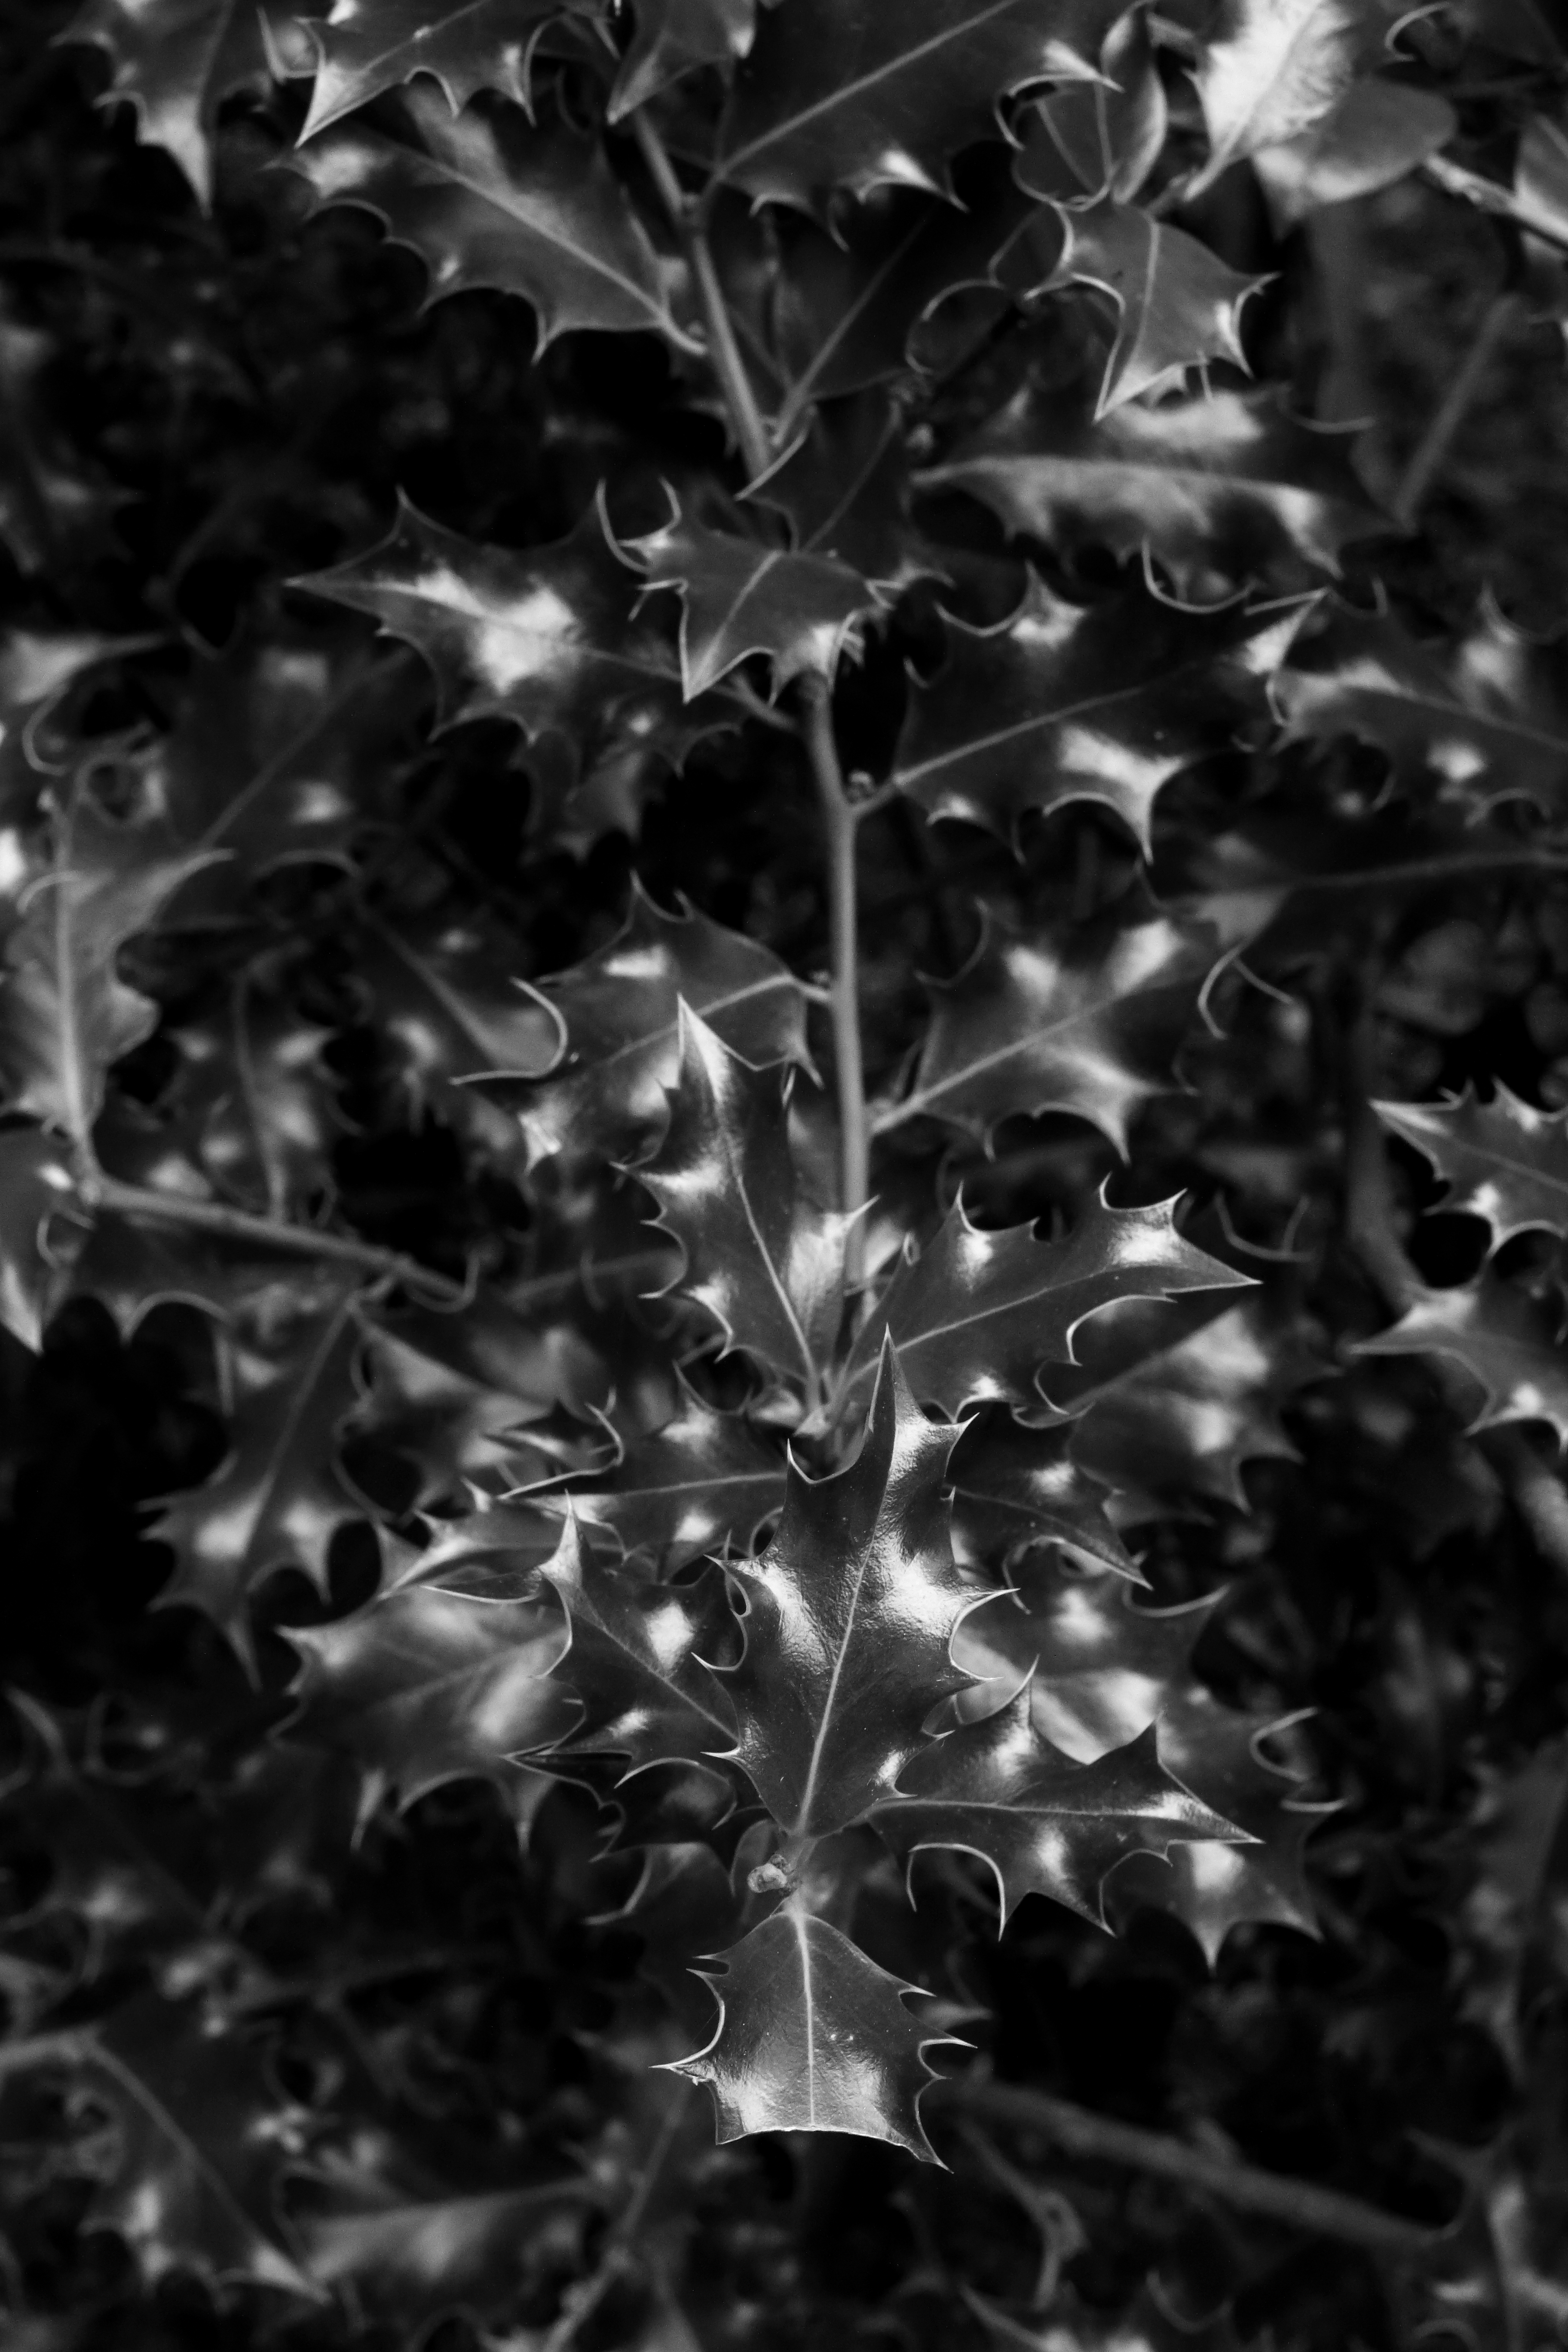
tree, branch, black and white, plant, photography, texture, leaf, flower, pattern, autumn, park, darkness, black, monochrome, plants, leaves, bw, blackandwhite, blackwhite, design, symmetry, germany, alemania, allemagne, sw, schwarzweiss, herbst, schwarzweis, pflanzen, frankfurtmain, frankfurtammain, frankfurtam, frankfurtamain, germania, hesse, hassia, hessen, frankfurt, schwarzweissfotografie, schwarzweisfotografie, macro photography, bl tter, monochrome photography, fractal art